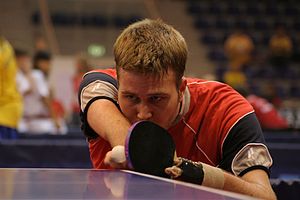
Peter Rosenmeier
Peter Rosenmeier er en dansk bordtennisspiller. Han har været verdens- og paralympisk mester i sin klasse. Peter Rosenmeier er handicappet, idet han mangler halvdelen af højre arm, har tre fingre på venstre arm, mangler halvdelen af højre ben og 4 cm af venstre lårknogle.